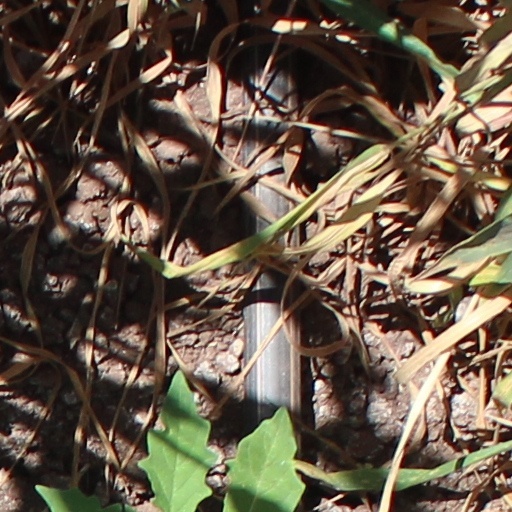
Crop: wheat